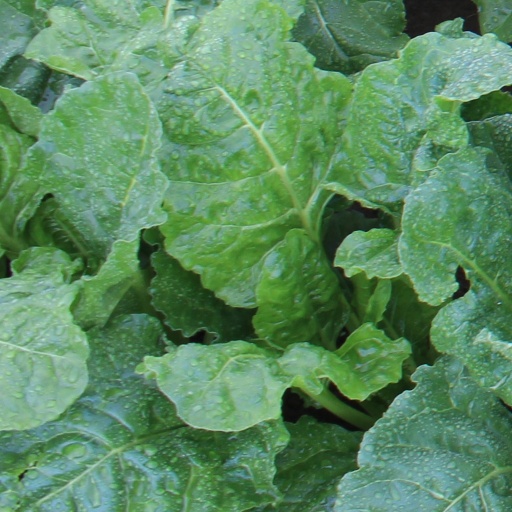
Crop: sugar beet